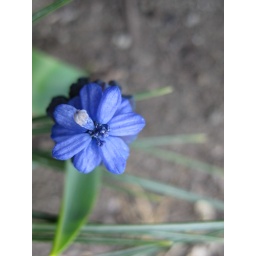
In a flower bed in the UBC Okanagan quad